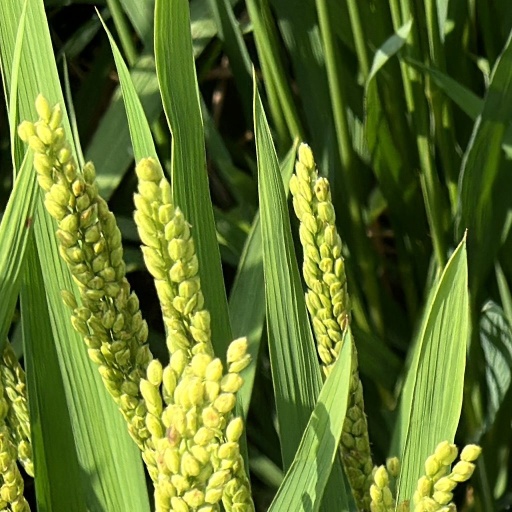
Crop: rice